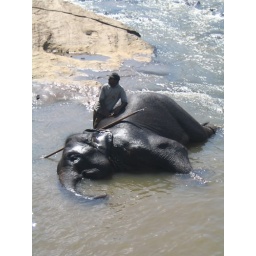
elephant + handler in river